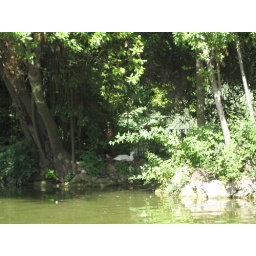
We spotted a few nesting birds. After several days in the city, it was nice to see green again.